List of torpedo bombers

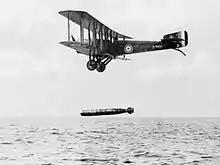
Sopwith Cuckoo dropping torpedo during trials

This is a list of torpedo bomber aircraft, designed or adapted to carry a primary weapon load of one or more aerial torpedoes in an anti-shipping role. It does not include types equipped for the more general anti-submarine warfare (ASW) role.